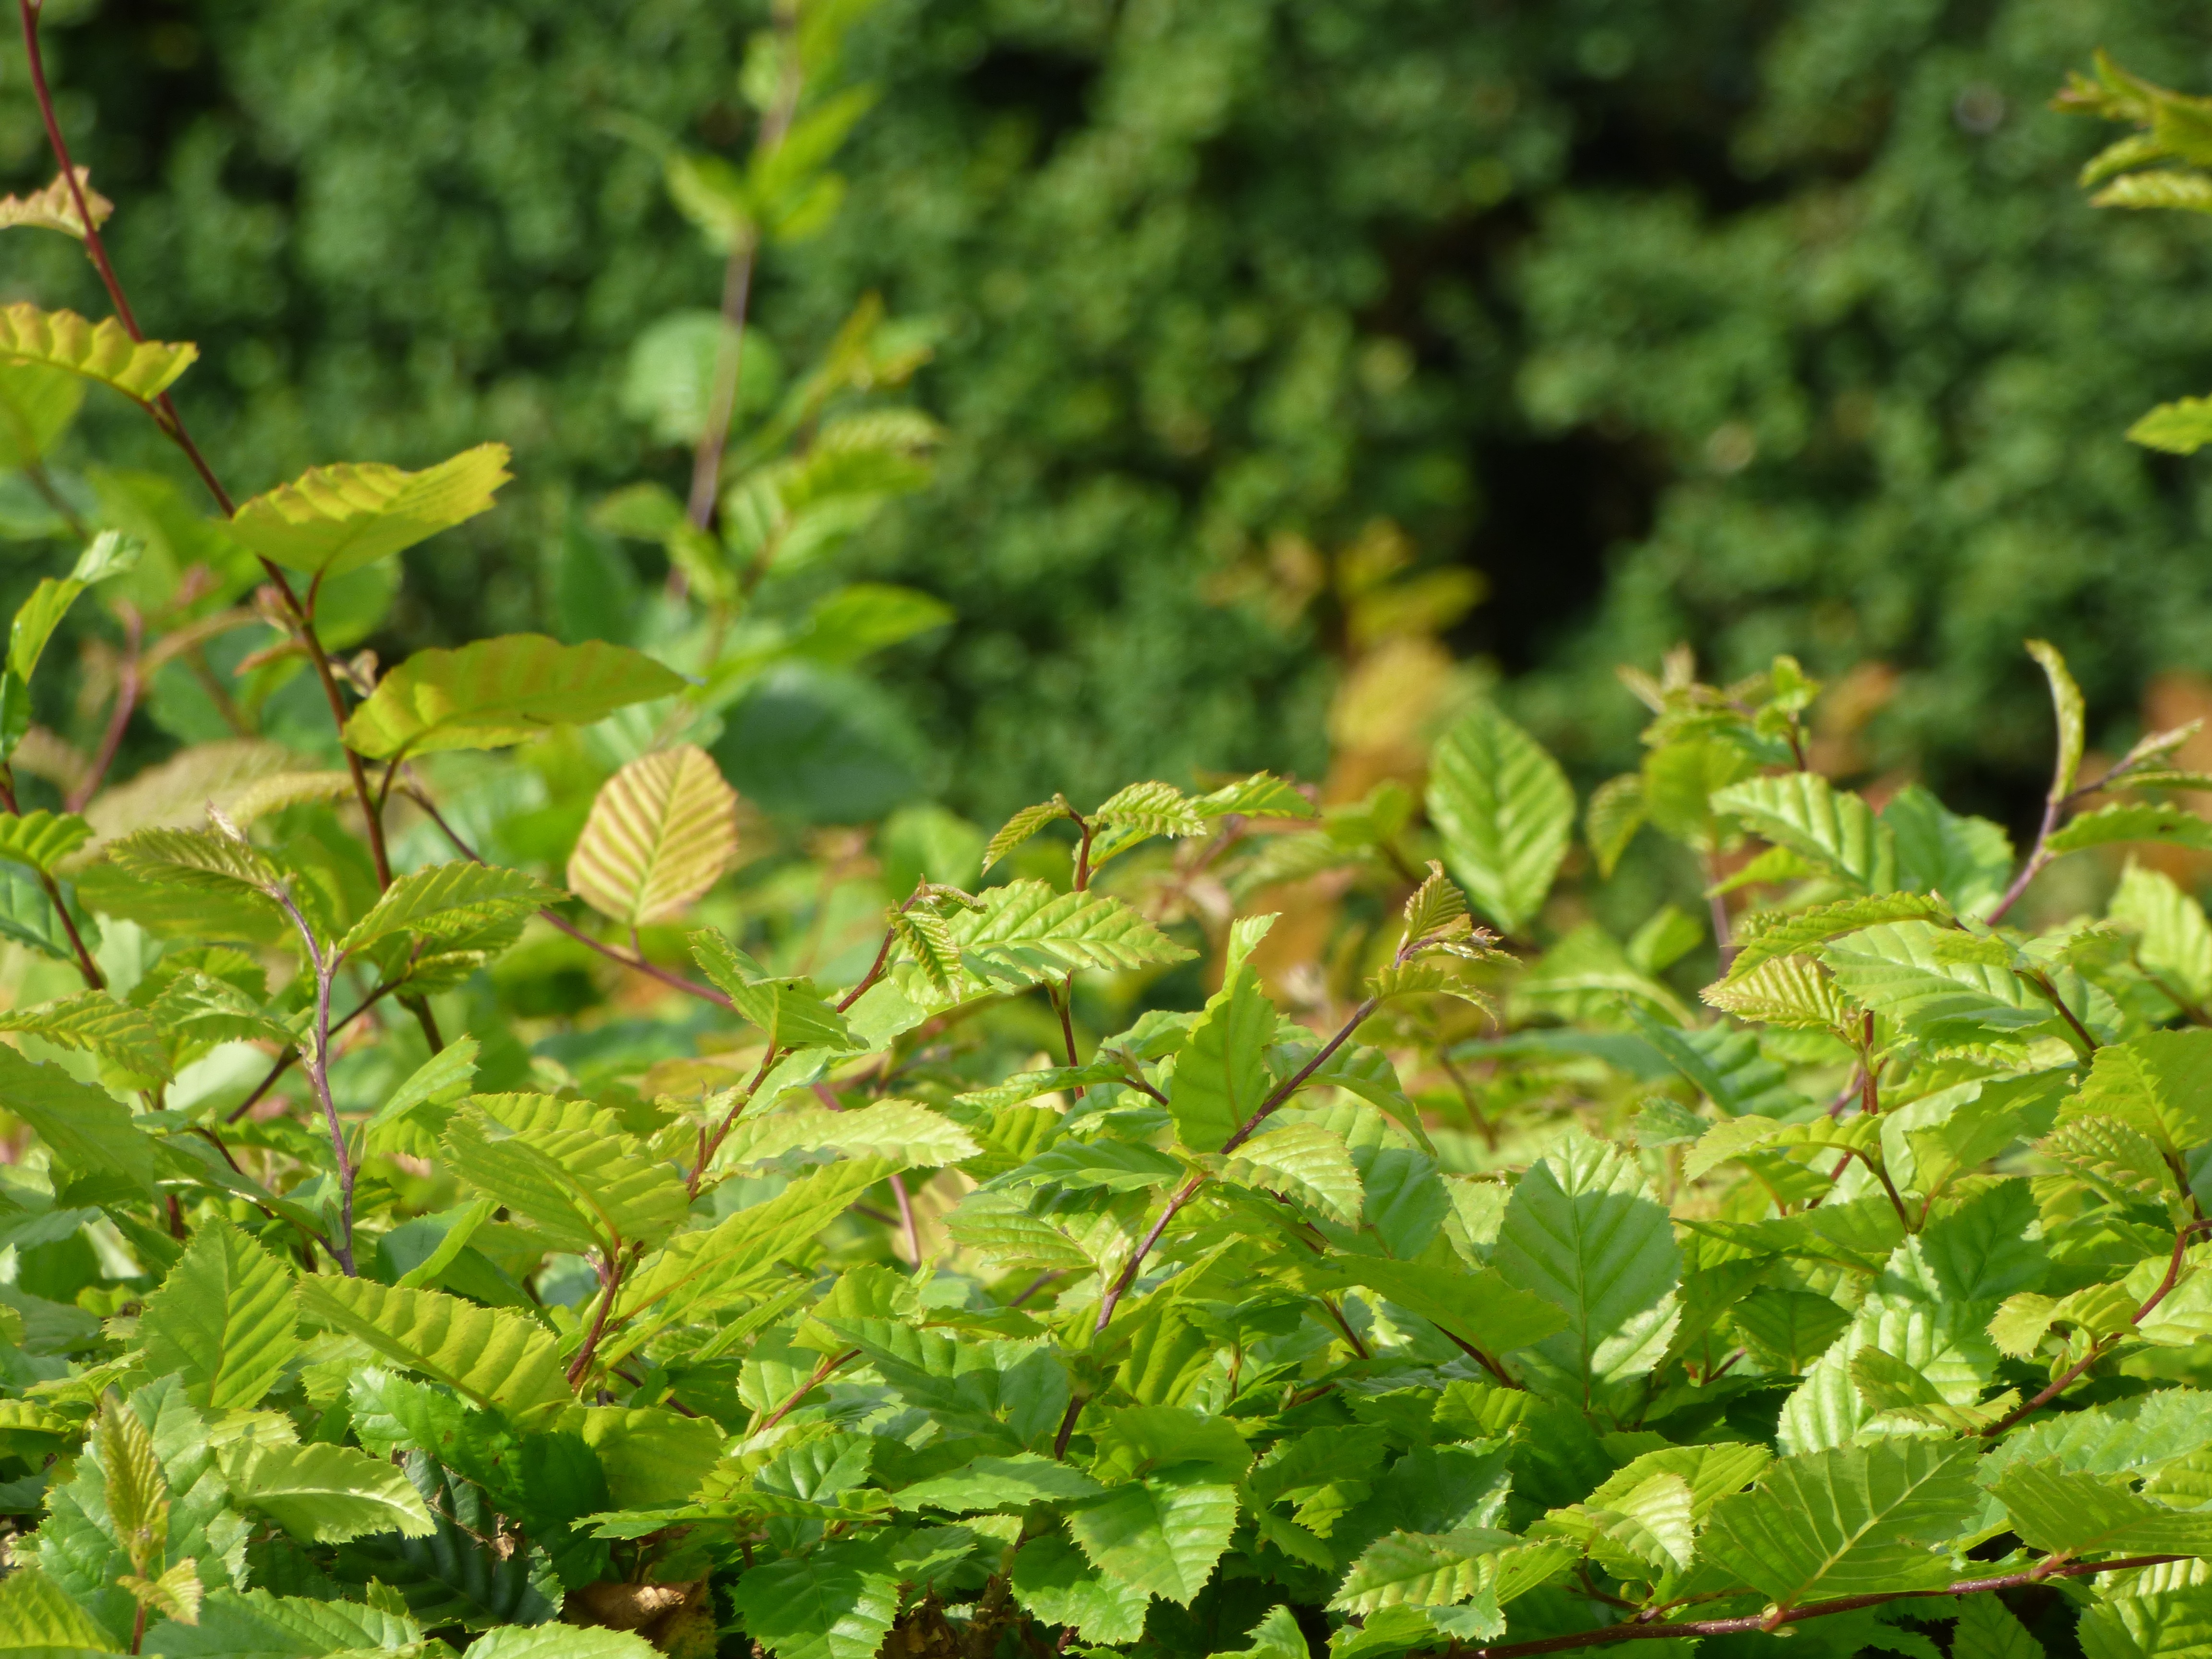
tree, nature, branch, plant, leaf, flower, foliage, green, produce, botany, garden, flora, shrub, deciduous, the background, flowering plant, woody plant, land plant